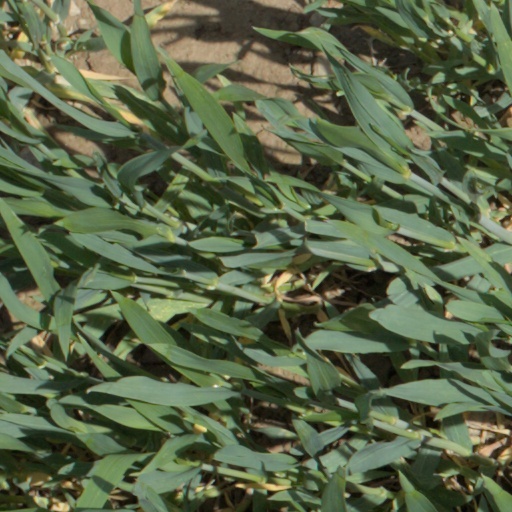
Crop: wheat